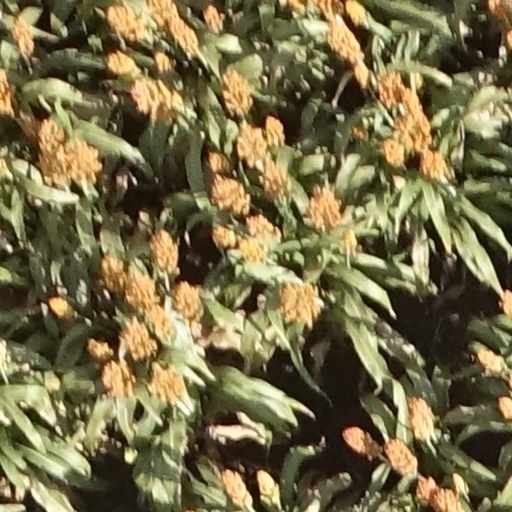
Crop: sorghum